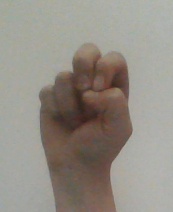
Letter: gaaf